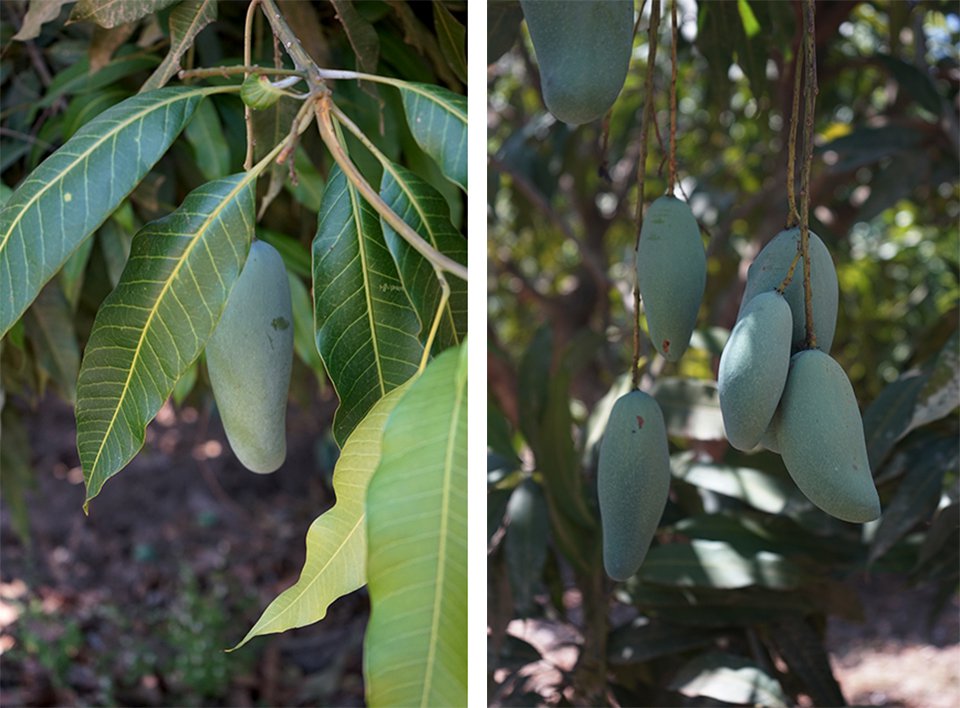
Label: Mango